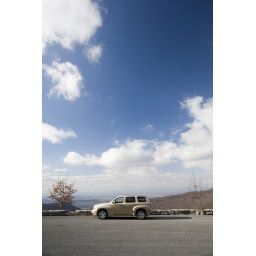
road tripping under virginia sky